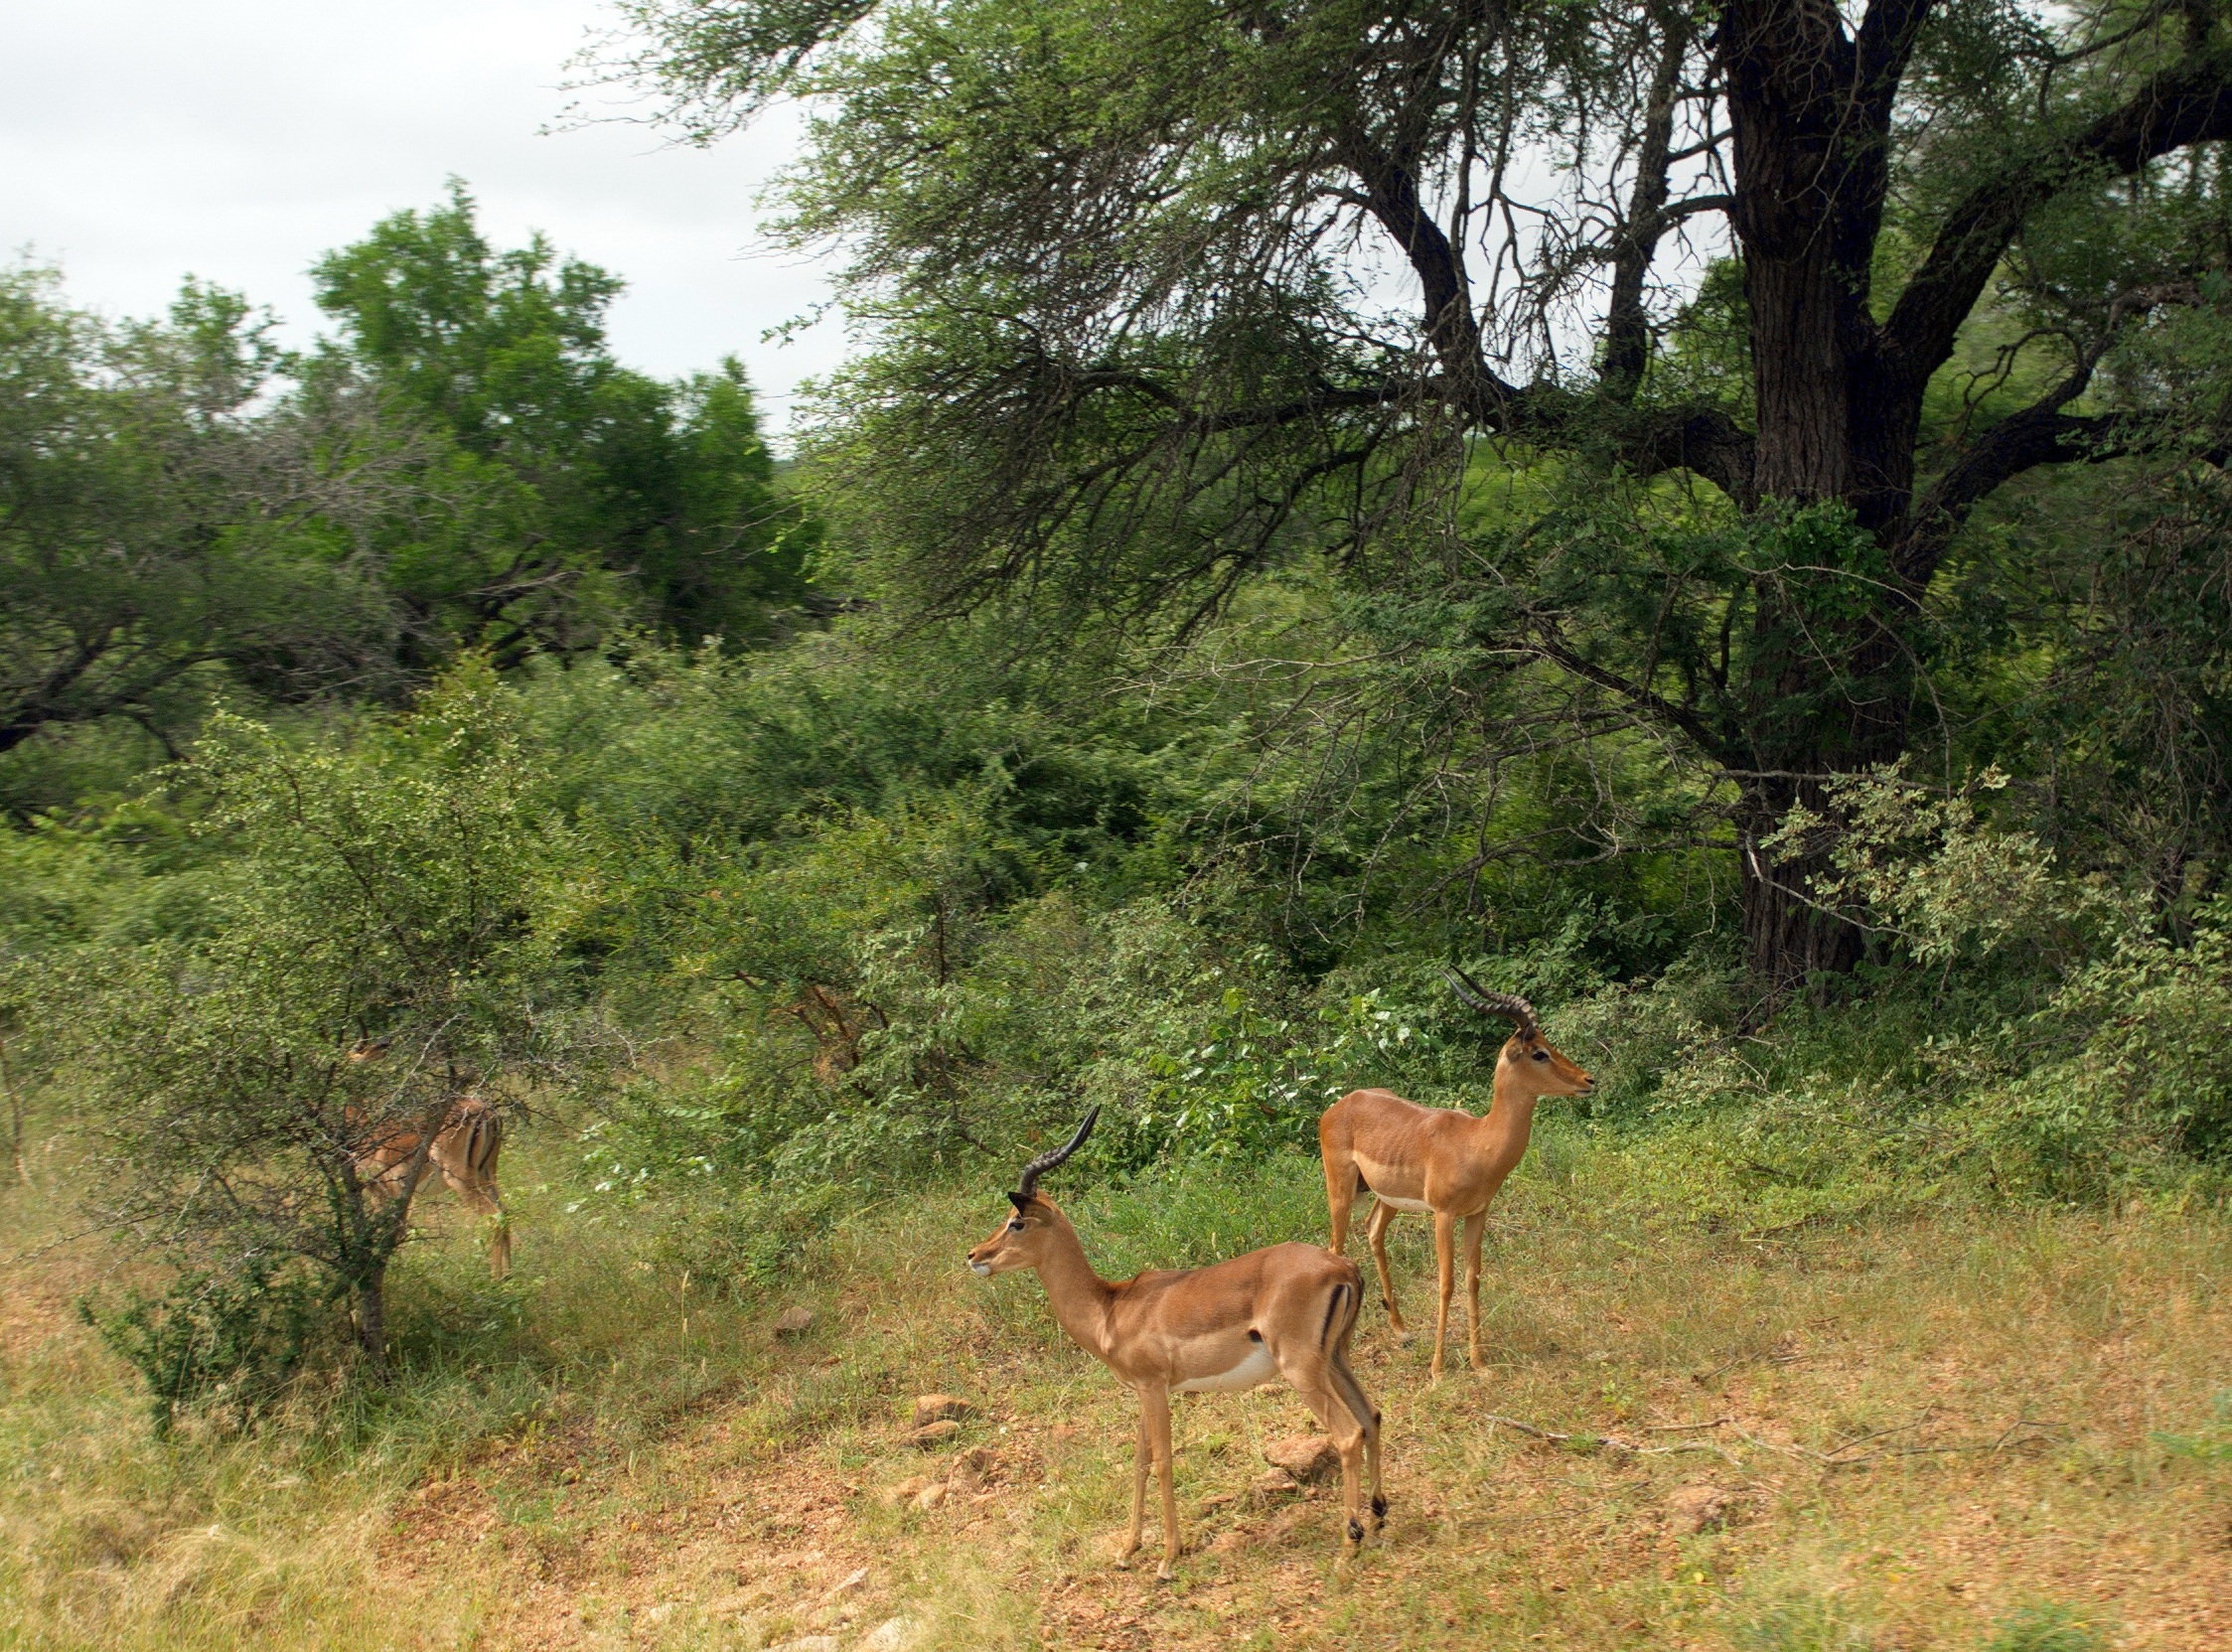
wilderness, adventure, wildlife, wild, deer, jungle, pasture, grazing, mammal, fauna, savanna, impala, safari, ecosystem, south africa, kruger park, white tailed deer, antelopes, cobs